Pandacan

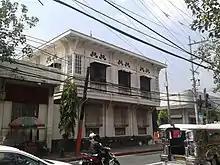
Romualdez Ancestral House

Former First Lady Imelda Romualdez Marcos claims Pandacan as her ancestral home in Manila. Since marrying former President Ferdinand Marcos in the 1960s, caretakers have been constantly maintaining her home. The house is Marcos' tie as a resident of Manila, despite her family's roots in Leyte province in the Visayas.